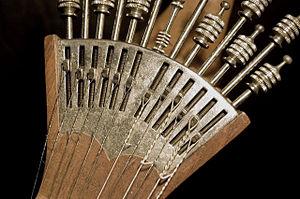
En musique, la cheville est une petite pièce de bois ou de métal qui permet de fixer une des extrémités des cordes et de régler leur tension.